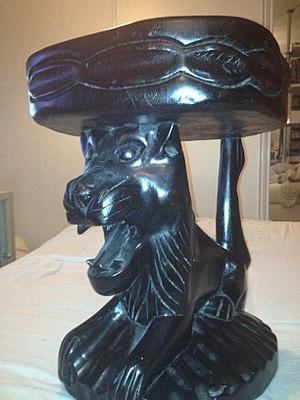
Siège traditionnel bamiléké taillé (lion)
Bamougoum est un village de l'ouest Cameroun, en pays Bamiléké. C'est une chefferie supérieure de premier degré.